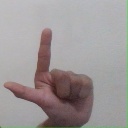
अक्षर: ल